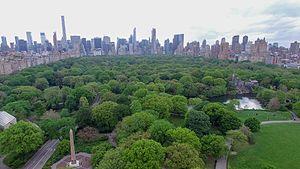
Central Park est un espace vert américain d'une superficie de 341 hectares, situé dans l'arrondissement de Manhattan à New York. Il est géré par la Central Park Conservancy qui dispose d'un budget annuel de 200 millions de dollars, et est entretenu au même titre que les autres espaces verts de la ville par le New York City Department of Parks and Recreation.